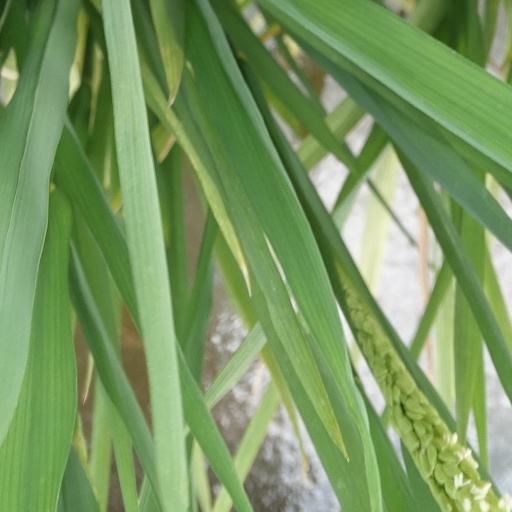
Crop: rice